Parkinsonian gait

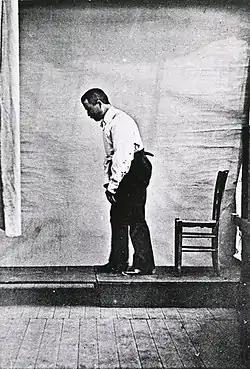
Parkinson's disease patient showing a flexed walking posture pictured in 1892, from "Nouvelle Iconographie de la Salpètrière", vol. 5

Patients with Parkinson's disease exhibit gait characteristics that are markedly different from normal gait. While the list of abnormal gait characteristics given below is the most discussed, it is certainly not exhaustive.